School Master (1959 film)

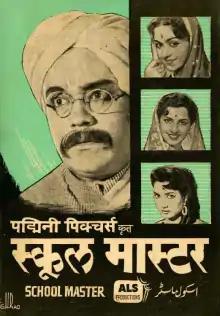
Poster

School Master is a 1959 Indian Hindi film, directed and produced by B. R. Panthulu. The film stars Karan Dewan, Shakila, B. Saroja Devi and Radha Kishan in lead roles. The film had a musical score by Vasant Desai. It is a remake of the 1958 Kannada film of the same name.